Léon Guignard

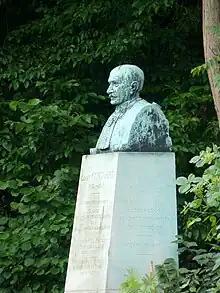
Bust of Léon Guignard at the botanical garden of the Faculté de Pharmacie in Paris

Along with biologist from Kyiv Sergei Navashin, he is credited as the co-discoverer of double fertilization in flowering plants. The two men made their discoveries independent of each other, Navashin in 1898 and Guignard in 1899. He also introduced a new method for detecting the presence of hydrocyanic acid in plants. In addition, he conducted significant research on the origin and structure of integuments for a large number of seeds.